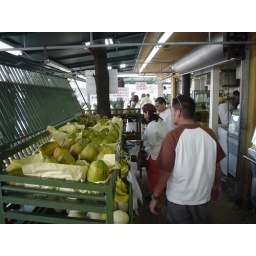
This is an open-air fruit market in Little Havanna.